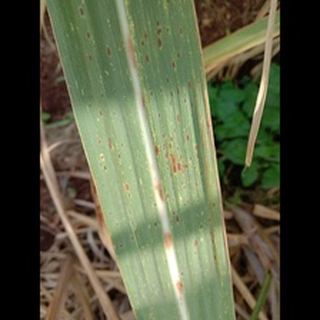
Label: sugarcane_rust